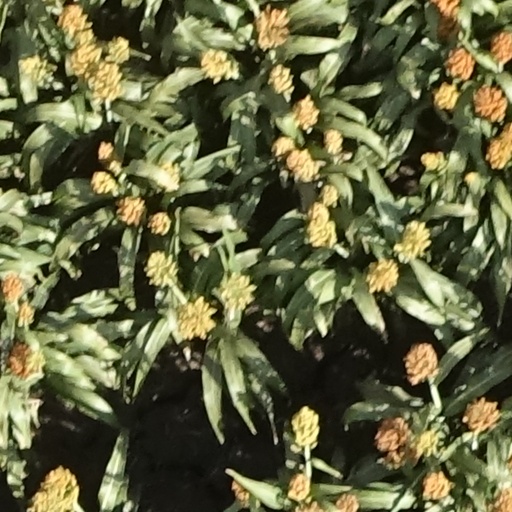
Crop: sorghum